Sakshinatheswarar Temple, Thiruppurambiyam

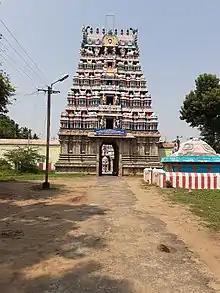

Sakshinatheswarar Temple or Thiruppurambiyam Temple is a Hindu temple dedicated to the God Shiva located in Thiruppurambiyam, Tamil Nadu, India. Shiva is worshipped as Sakshinathar, and is represented here by a "Lingam". His consort, Parvati, is depicted as Ikshuvani. The presiding deity is revered in the 7th century Tamil Saiva canonical work, "Thevaram", written by Tamil saint poets, known as the Nayanmaars and classified as "Paadal Petra Sthalam".